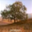
Label: oak_tree